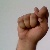
The image shows a hand gesture representing the letter 'T' in Indian Sign Language.